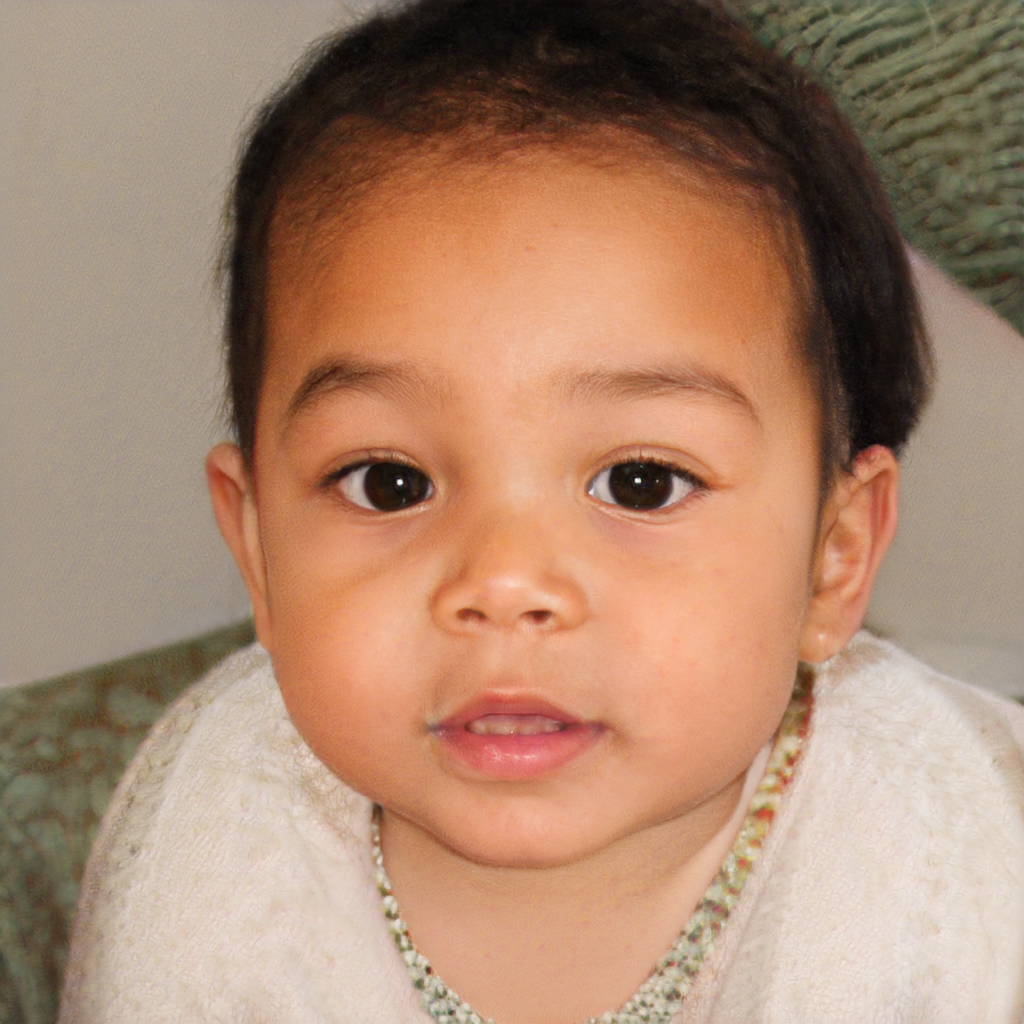
Gender: Female